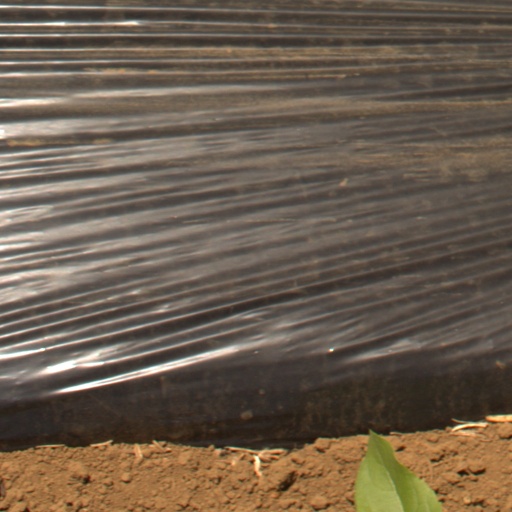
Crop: Jerusalem artichoke